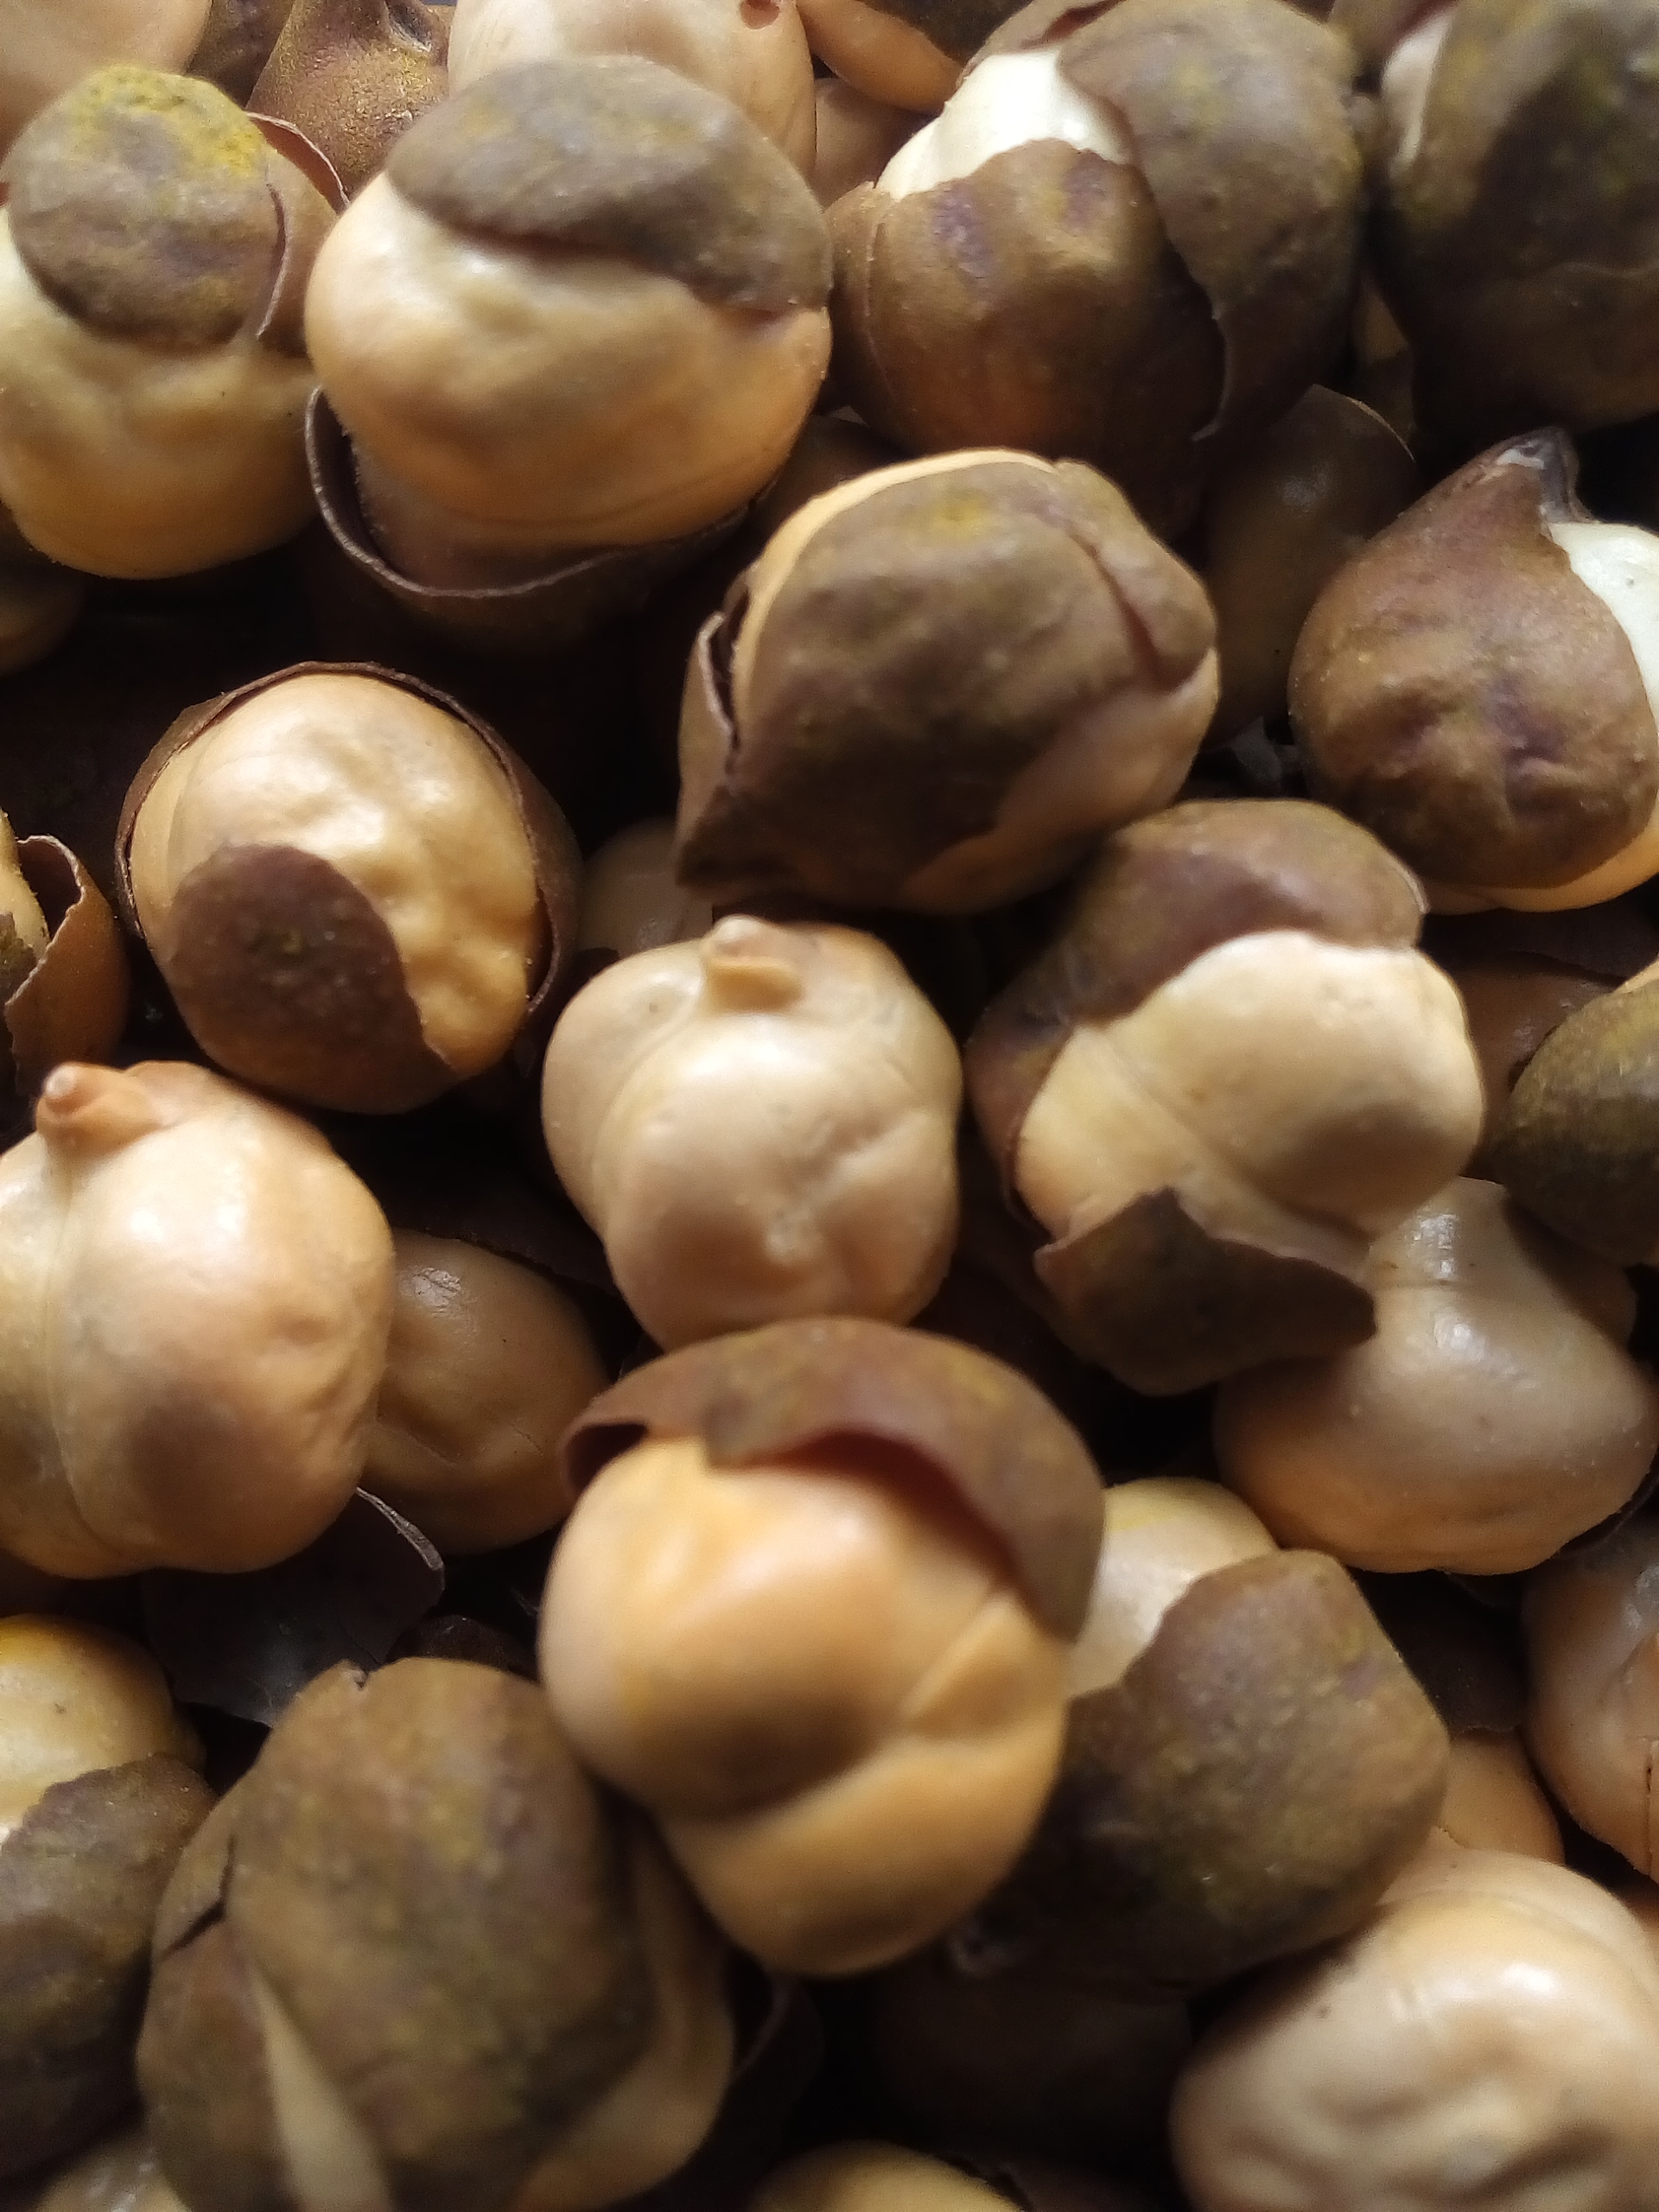
Rice seed variety: Unknown